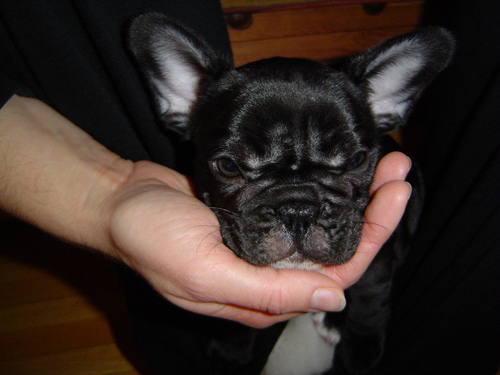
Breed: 1121-n000002-French_bulldog